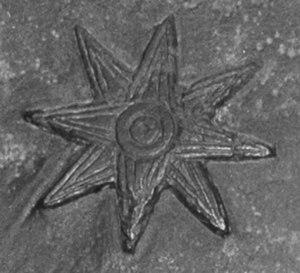
Ishtar est une déesse mésopotamienne d'origine sémitique, vénérée chez les Akkadiens, Babyloniens et Assyriens. Elle correspond à la déesse de la mythologie sumérienne Inanna avec qui elle est confondue, une même déesse se trouvant manifestement derrière ces deux noms. Elle est considérée comme symbole de la femme, une divinité astrale associée à la planète Vénus, une déesse de l'amour et de la guerre, et souvent une divinité souveraine dont l'appui est nécessaire pour régner sur un royaume.
Vénus est la deuxième planète du Système solaire par ordre d'éloignement au Soleil, et la sixième plus grosse aussi bien par la masse que le diamètre. Elle doit son nom à la déesse romaine de l'amour.